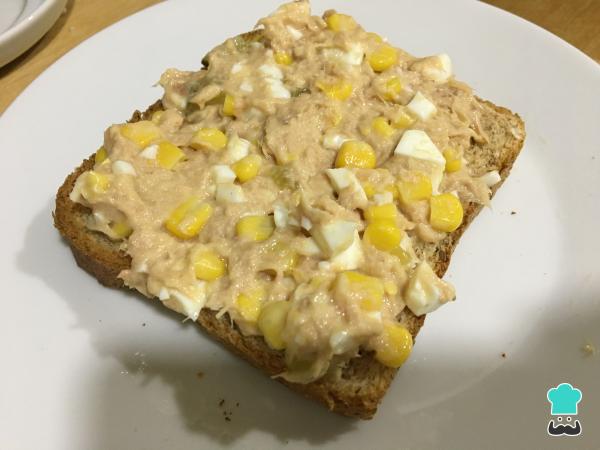
Tostamos el pan de molde y vamos formando el pastel de atún con pan. Para ello, colocamos una capa de pan, untamos con el relleno y seguimos con este proceso hasta culminar el bocadillo con una última capa de pan.